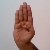
The image shows a hand gesture representing the letter 'B' in Indian Sign Language.